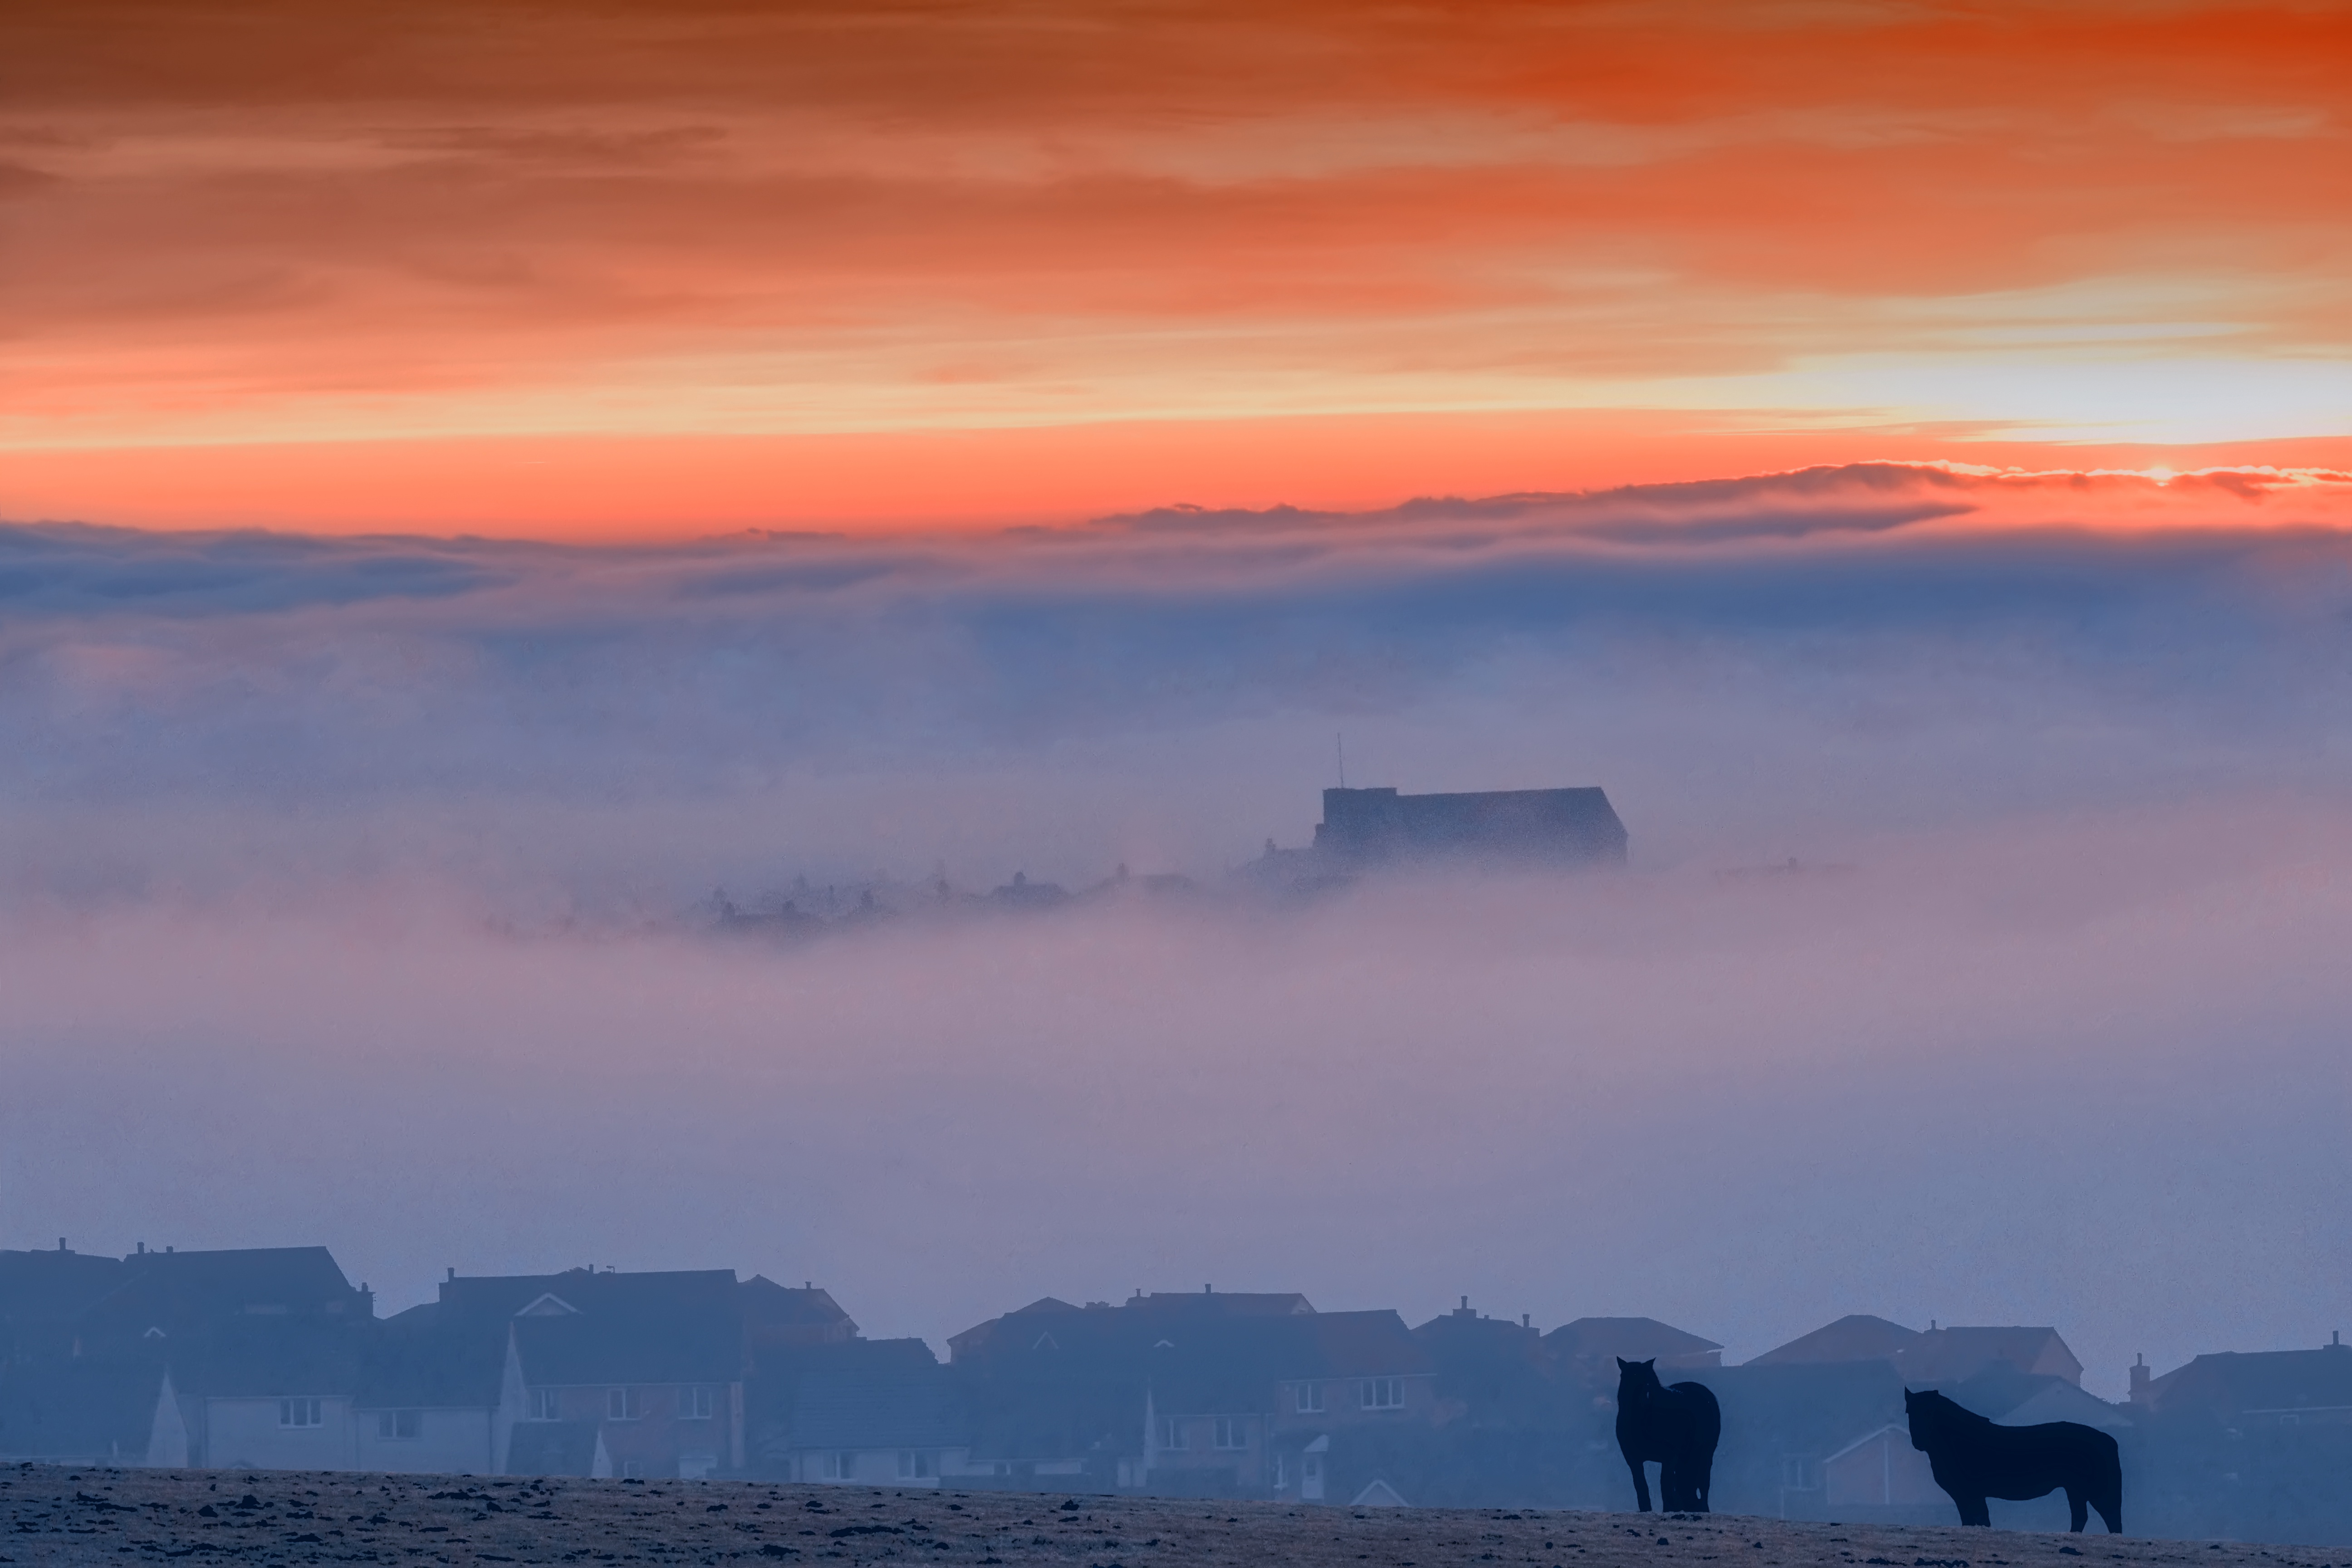
landscape, sea, coast, ocean, horizon, mountain, cloud, sky, fog, sunrise, sunset, mist, skyline, cloudy, morning, dawn, foggy, dusk, evening, weather, arctic, plain, cumbria, horses, clouds, afterglow, red sky, whitehaven, atmospheric phenomenon